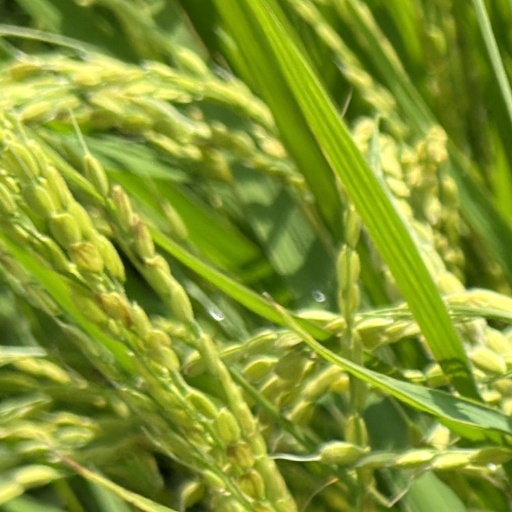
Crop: rice